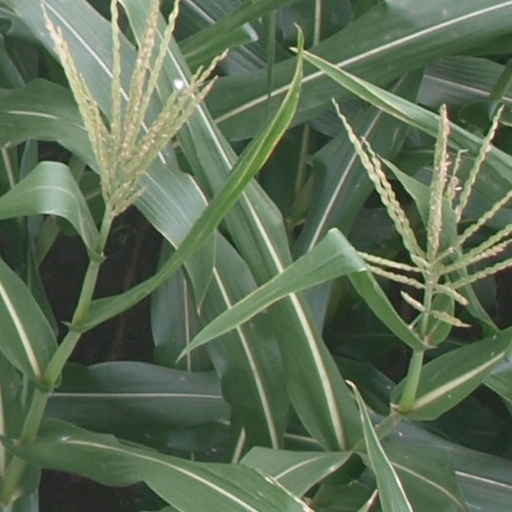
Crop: maize; corn